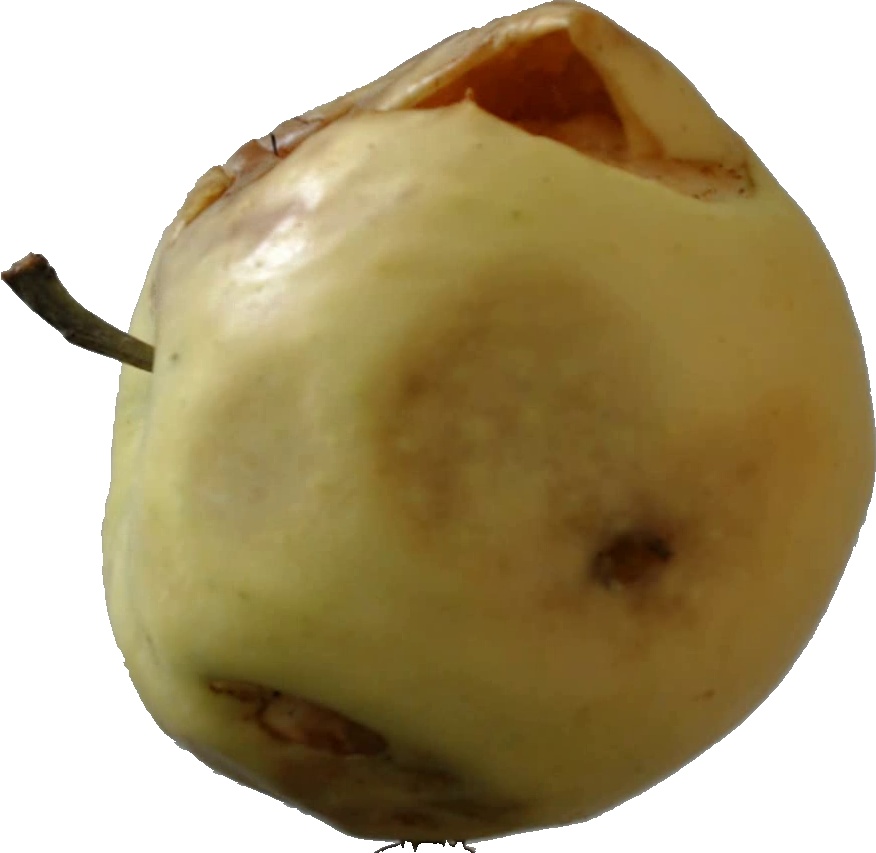
Label: apple_hit_1